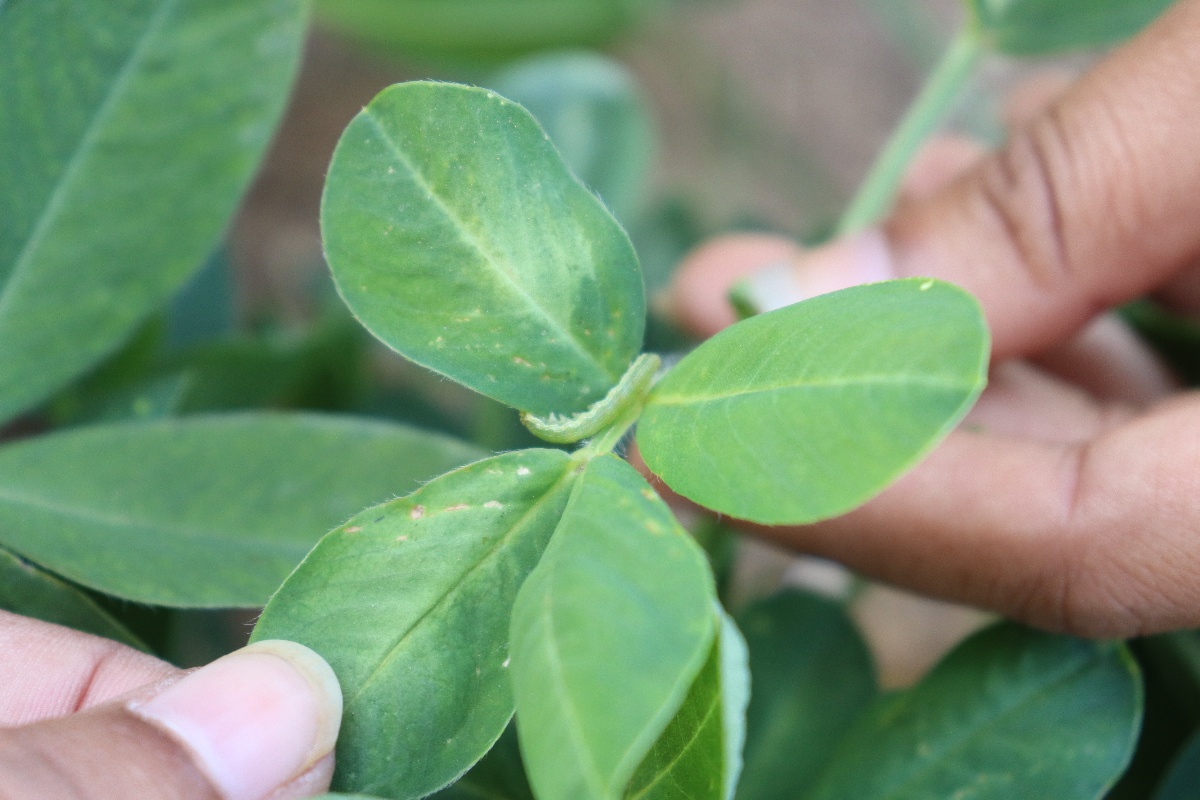
Label: early_leaf_spot